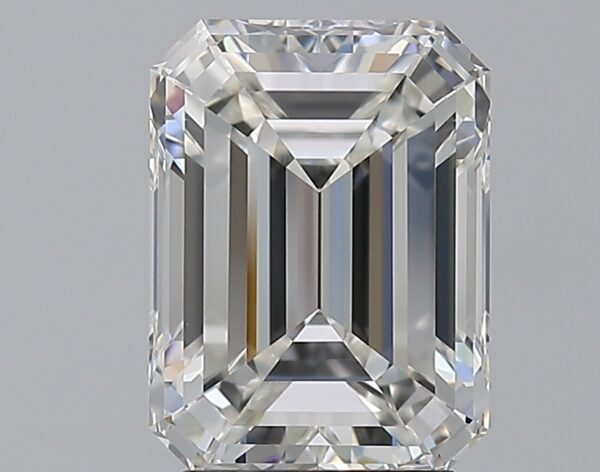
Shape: emerald
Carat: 3.08
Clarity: VVS2
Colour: F
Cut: EX
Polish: EX
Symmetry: EX
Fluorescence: N
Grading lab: GIA
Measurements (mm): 9.67 x 7.15 x 4.69